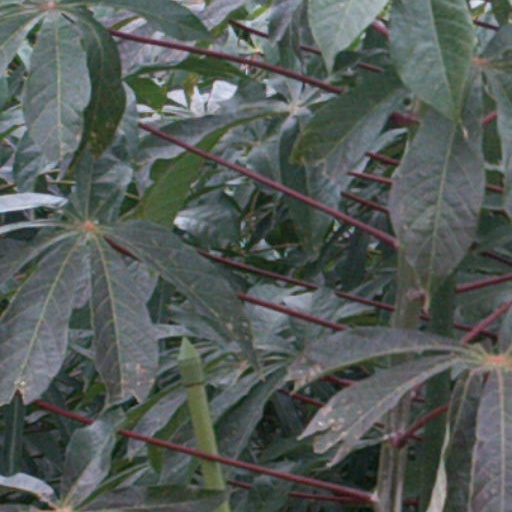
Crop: cassava